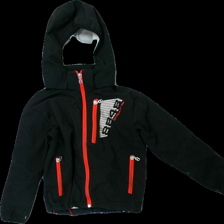
View: front
Type: Jacket
Category: Children
Brand: Not in the list
Brand text on label: 8848 Altitude
Colors: Black
Material: 100% Polyester
Pattern: Other
Cut: Regular
Season: All
Damage: damaged fabric
Damage location: bottom right
Damage 2: damaged fabric
Damage 2 location: middle center
Damage 3: damaged fabric
Damage 3 location: bottom left
Price range: 100-150
Recommended usage: Reuse
Description: black jacket